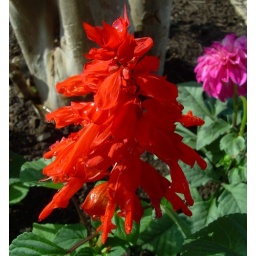
red flower with rain drops from a recent rain shower, seen on my daily walk, by the sidewalk